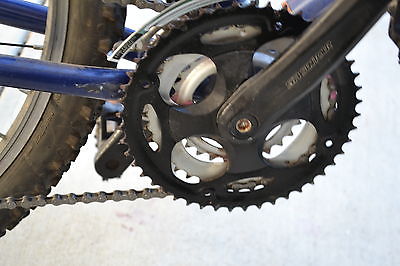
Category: bicycle